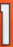
Number: 1